French invasions of Brazil

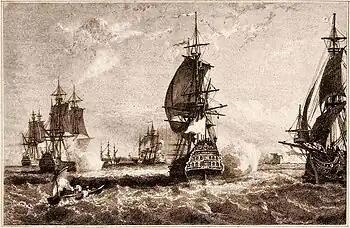
René Duguay-Trouin's privateer squadron in Guanabara Bay, September 1711, during the Battle of Rio de Janeiro.

French invasions in Brazil date back to the earliest days of Portuguese colonization up until the end of the 19th century.